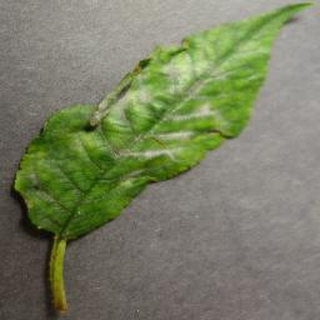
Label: cherry_powdery_mildew